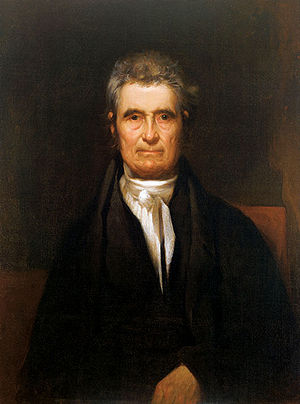
John Marshall
John Marshall var en amerikansk statsmand og jurist som formede amerikansk forfatningsret og gjorde USA's højesteret til et magtcentrum. Marshall var USA's højesteretspræsident fra 4. februar 1801 indtil sin død i 1835. Inden da sad han i Repræsentanternes Hus fra 4. marts 1799 til 7. juni 1800 og under præsident John Adams var han USA's udenrigsminister fra 6. juni 1800 til 4. marts 1801. Marshall stammede fra Virginia og var en af Føderalistpartiets ledere.